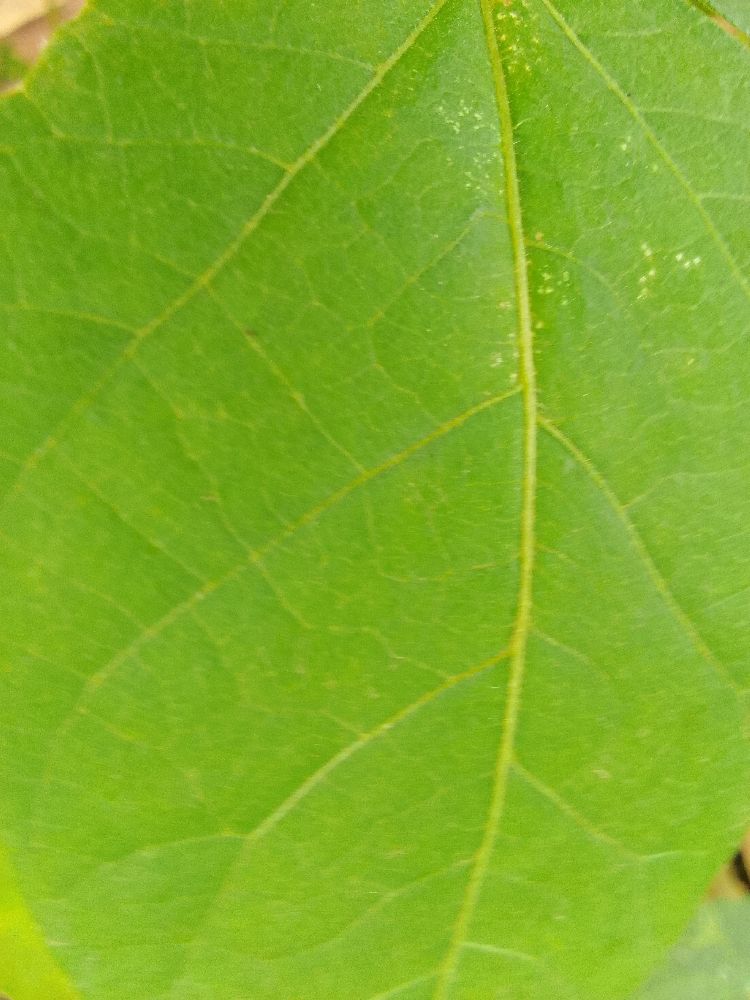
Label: healthy